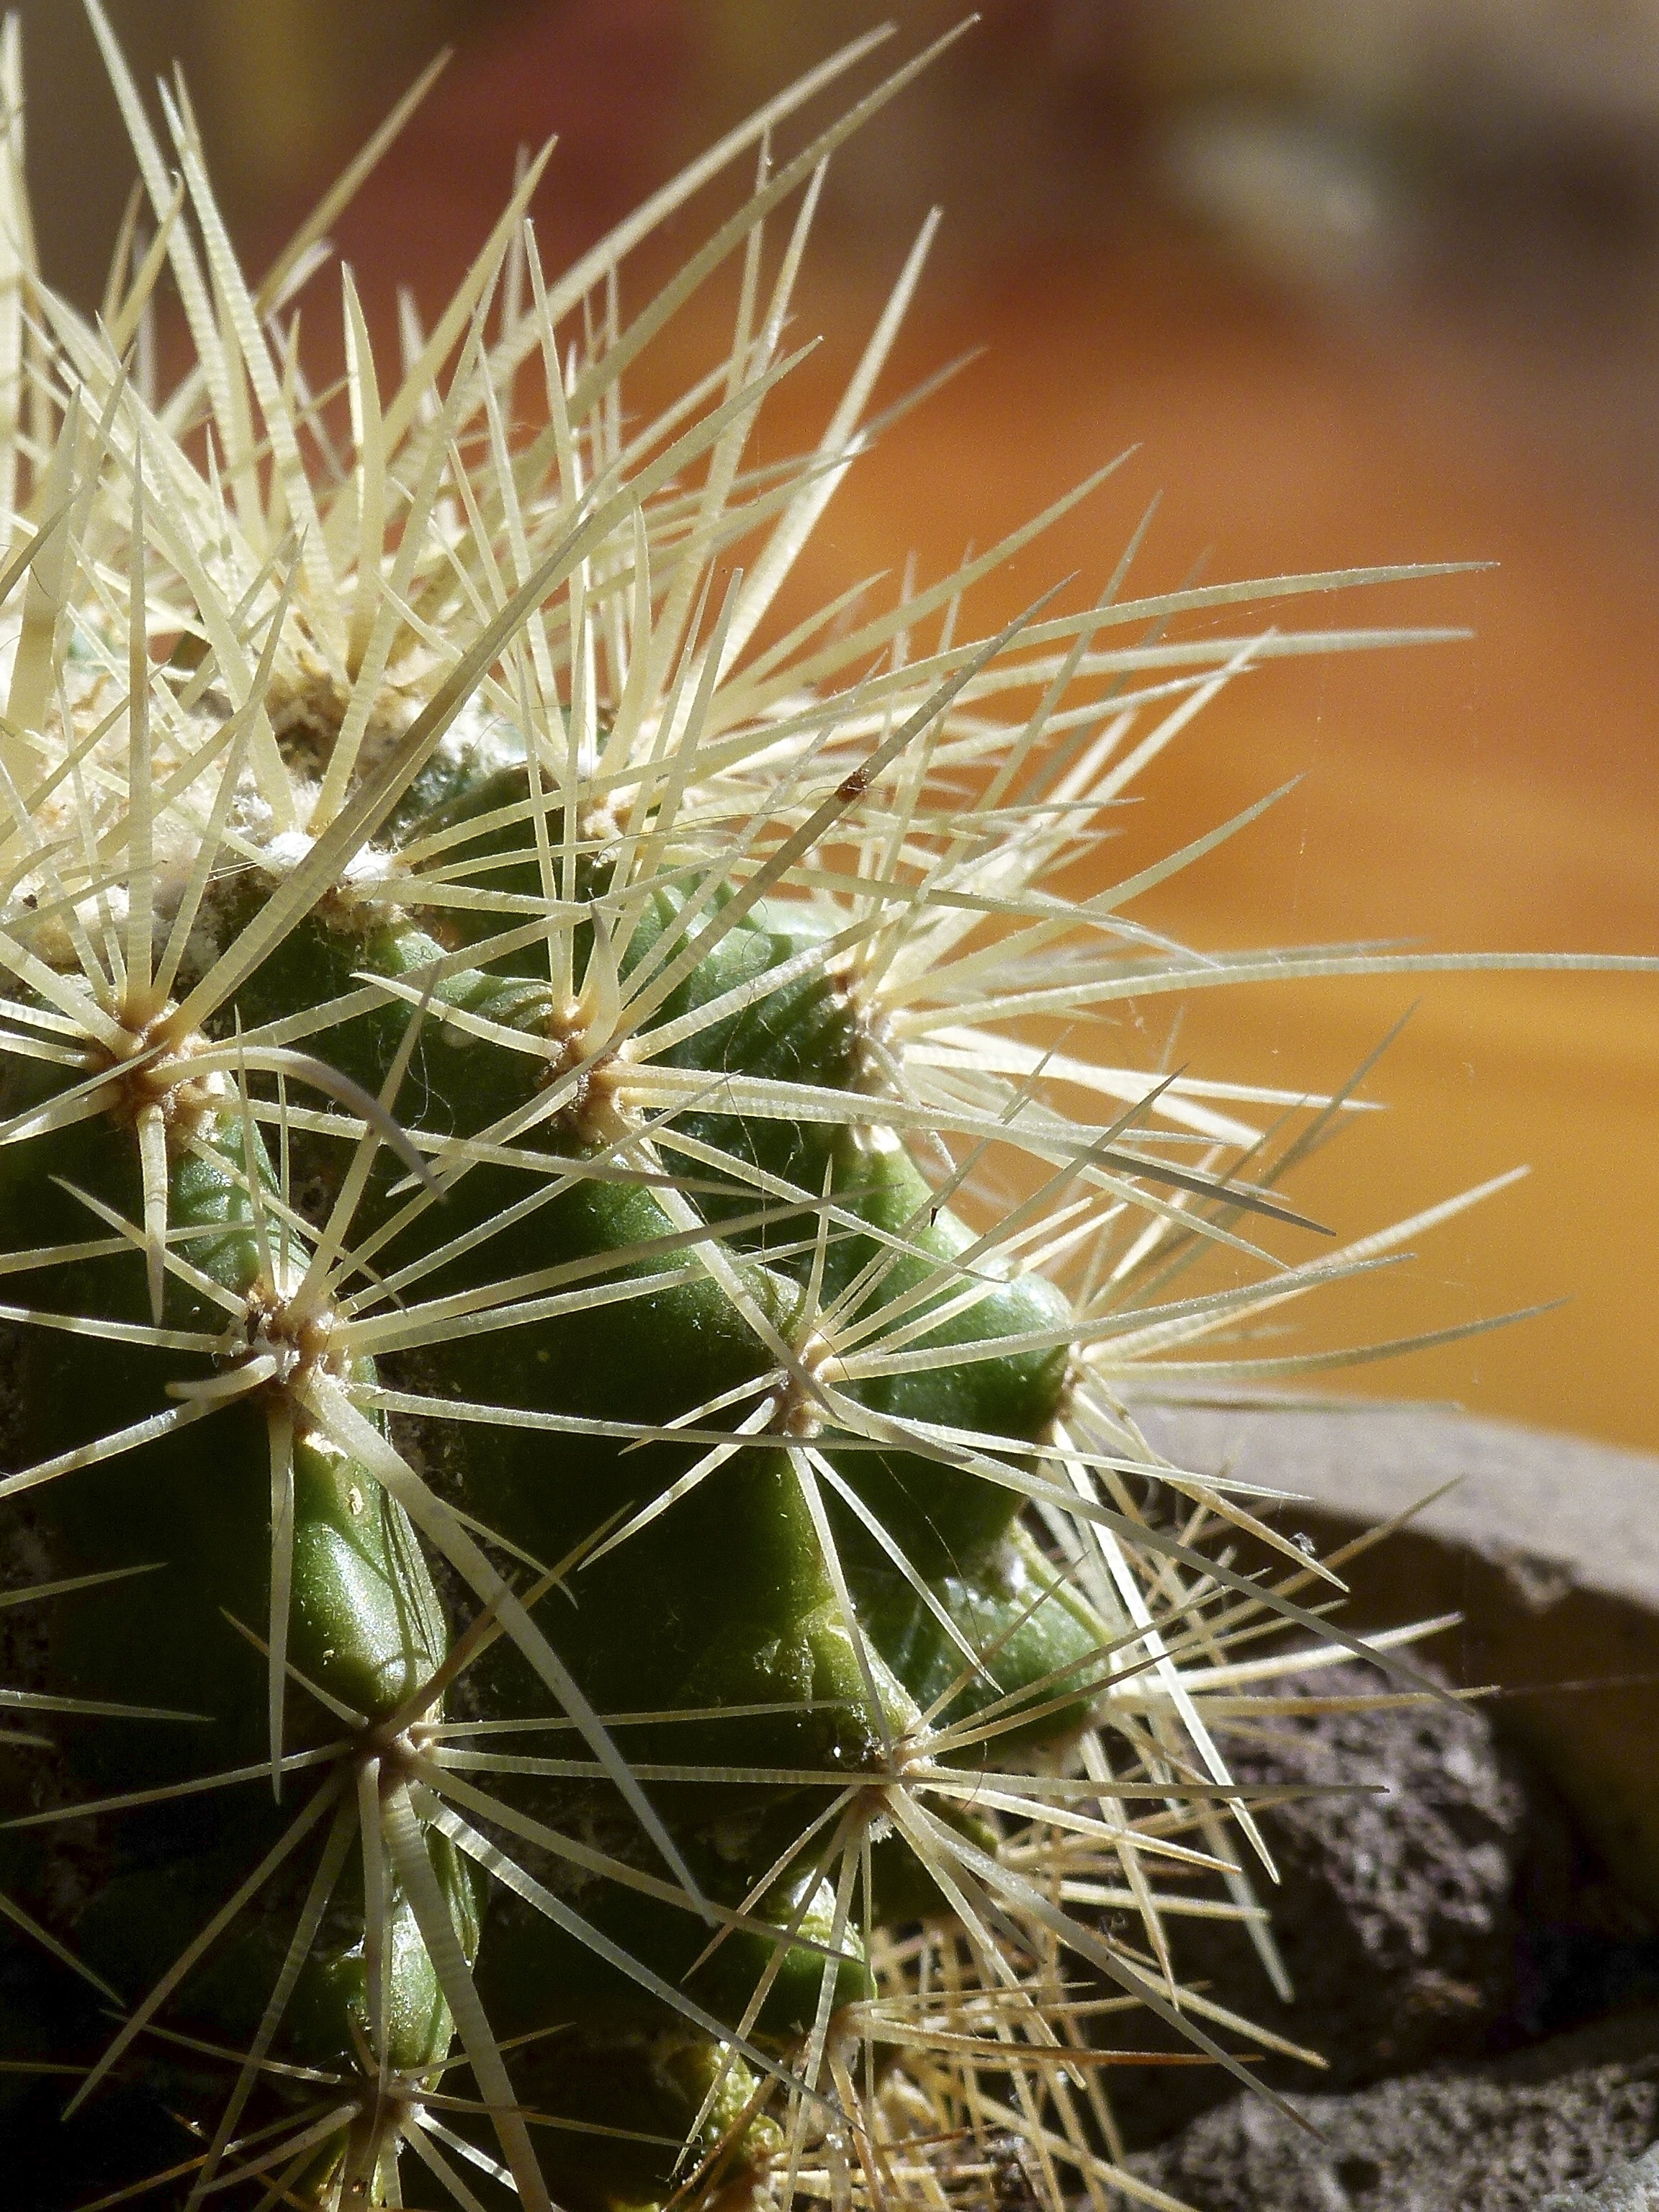
nature, cactus, plant, flower, macro, botany, close, flora, close up, thorns, caryophyllales, macro photography, flowering plant, plant stem, land plant, thorns spines and prickles, hedgehog cactus